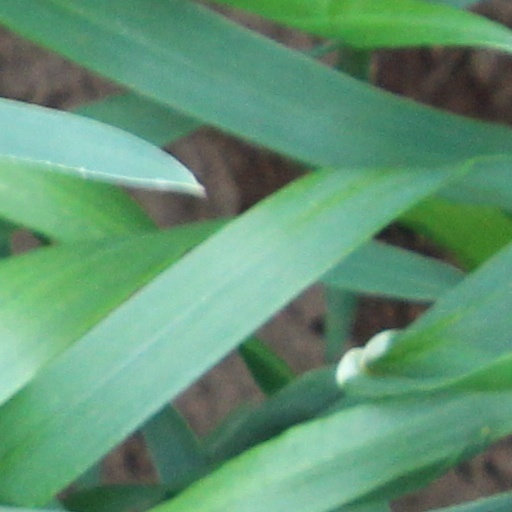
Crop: wheat